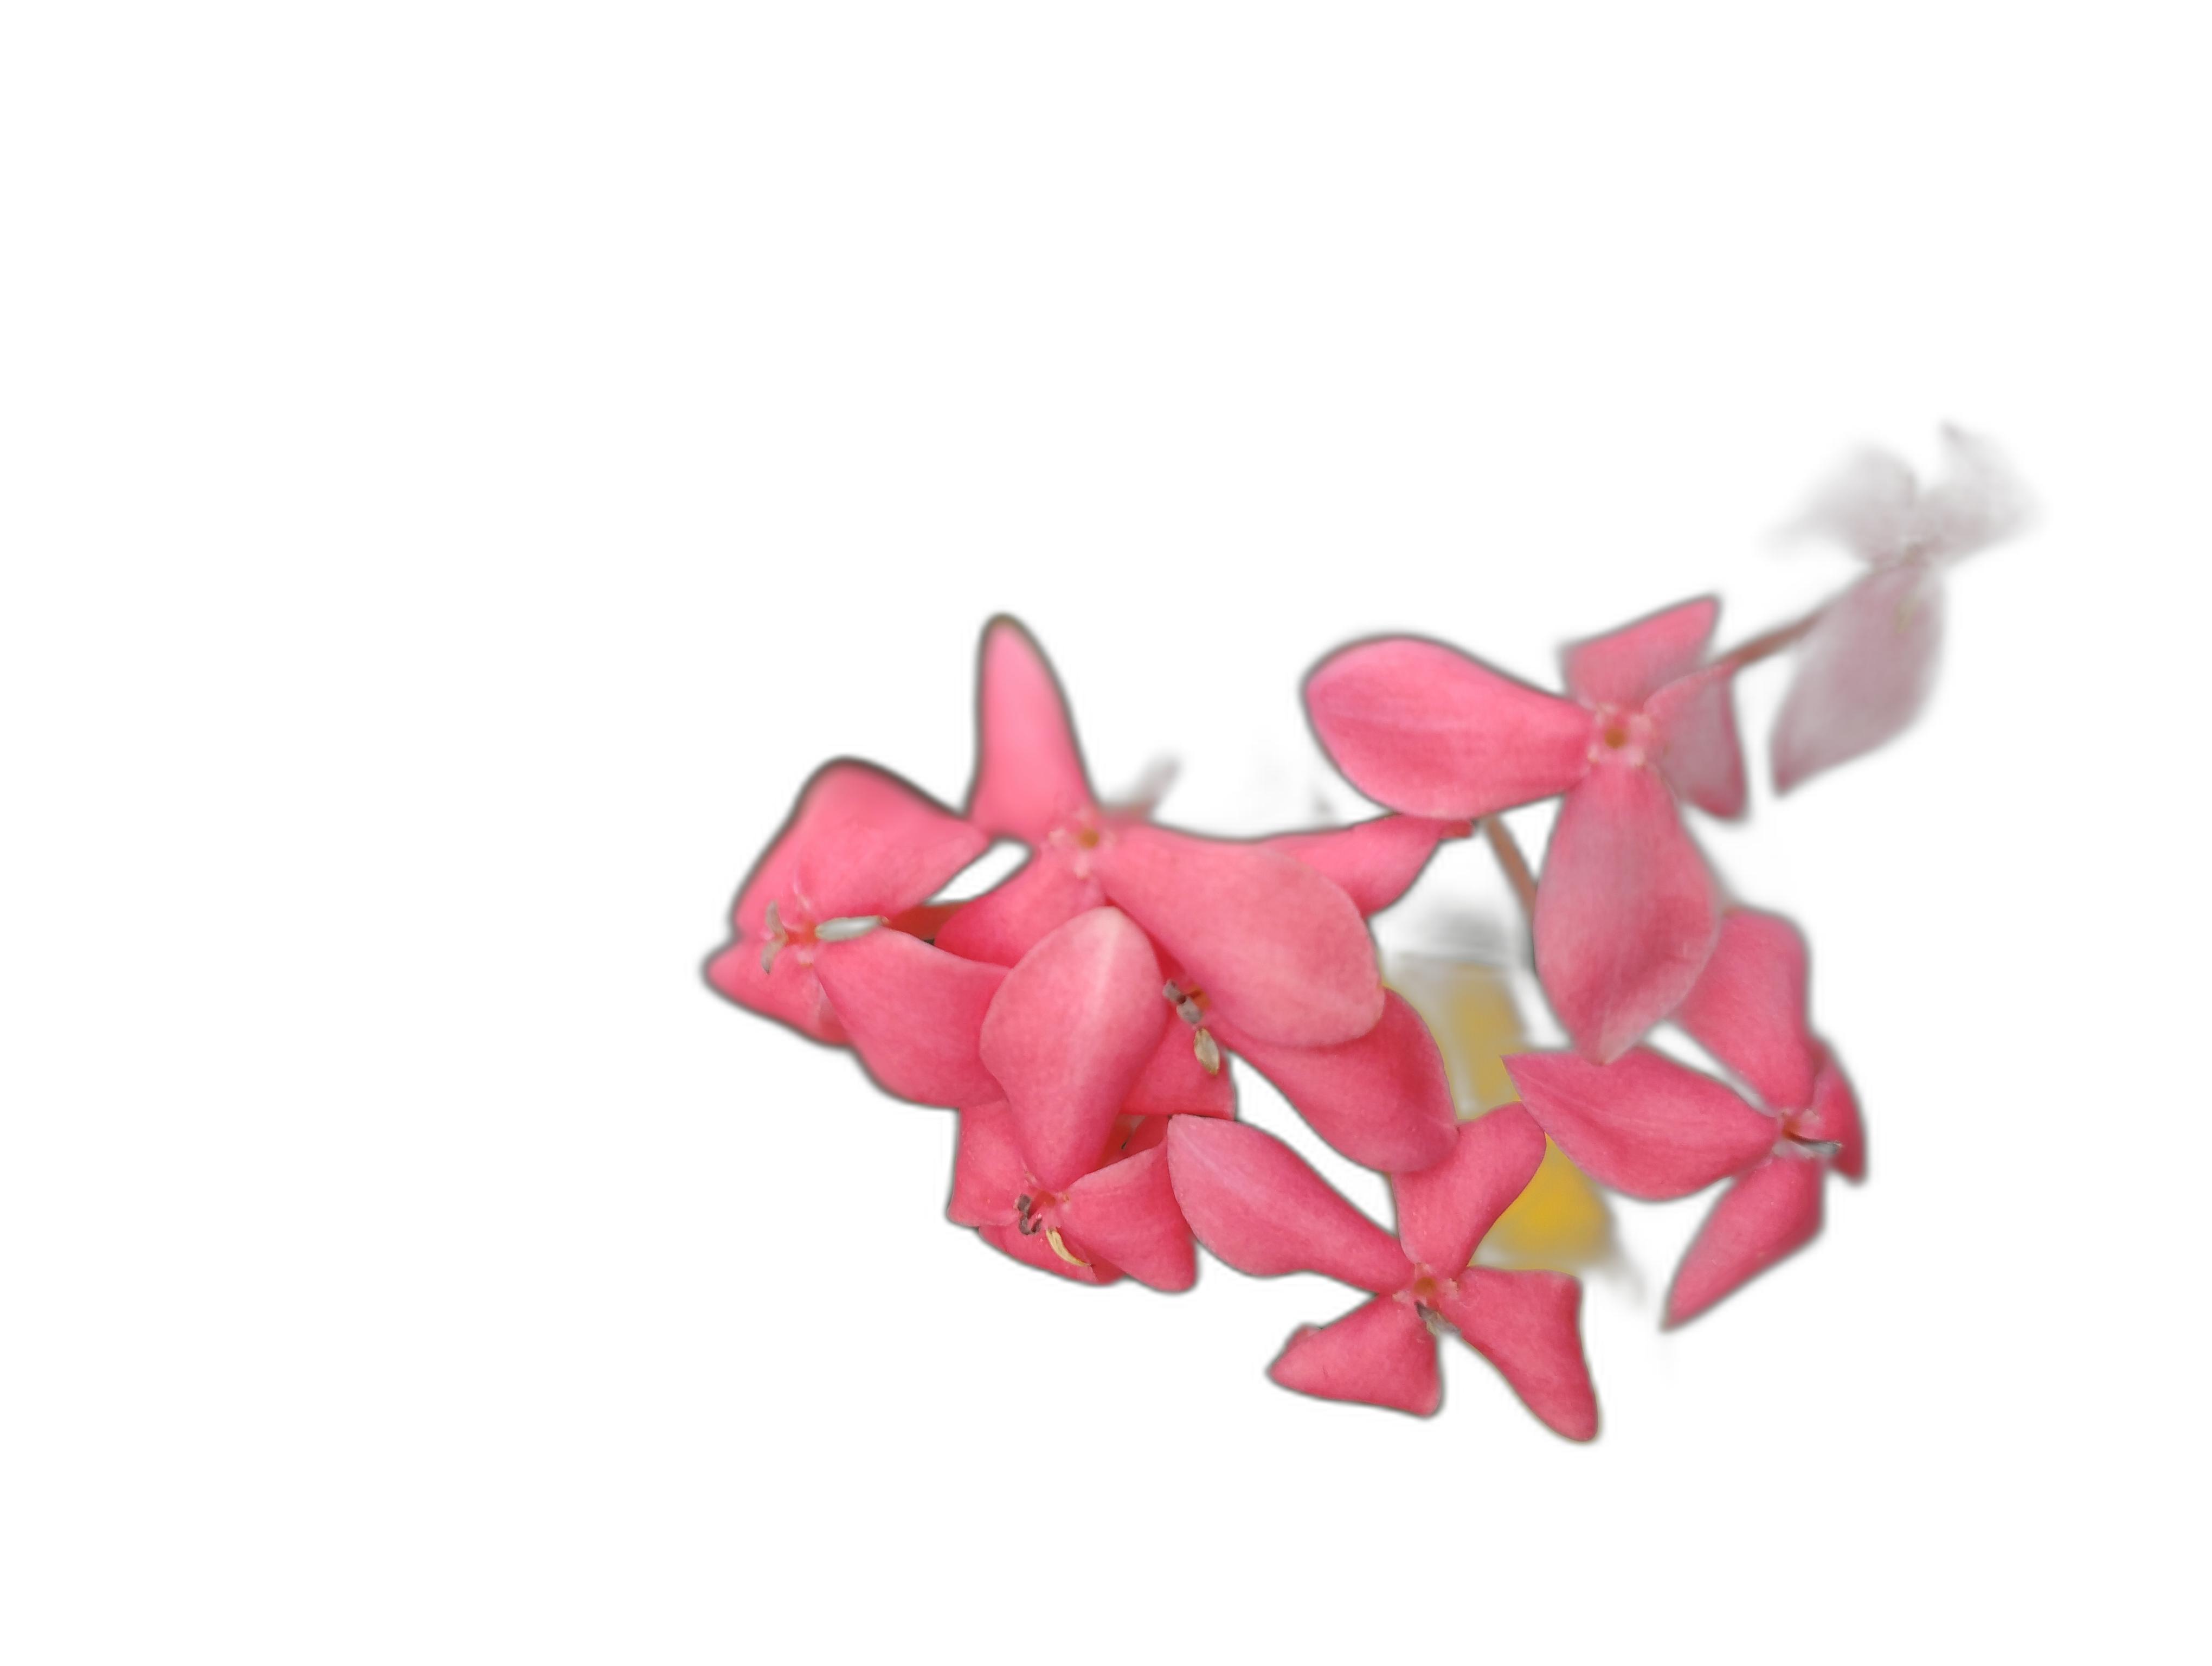
Label: Jungle geranium